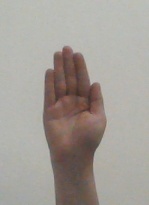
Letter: seen